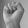
ASL letter: S